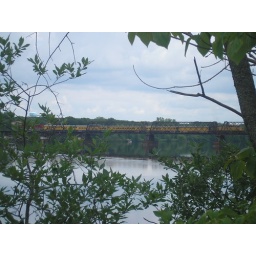
passenger train on the bridge near the flats